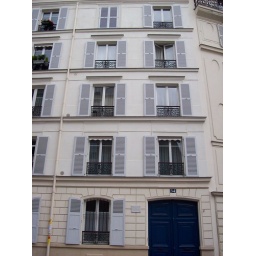
Van Gogh lived on the 4th floor of this building in monmarte